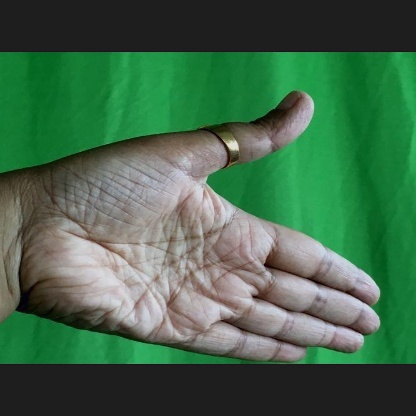
Mudra: Ardhachandran